Kristiania Kommunale Sporveie

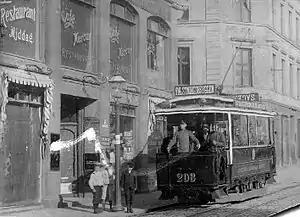
KKS Class S tram no. 208 in Karl Johans gate

KKS employed a fleet of 20 trams and 12 trailers. These had an identical long and body with wooden exterior paneling. KKS ordered the trams from Schukert, who built the electrical and technical equipment, while the bodies were built by Busch. They features outdoor bays for the motorman and a cabin with wooden benches in the longitudinal direction. All units had seating for twenty passengers. The motorized vehicles had seating for fourteen, while the trailer had seating for twenty.